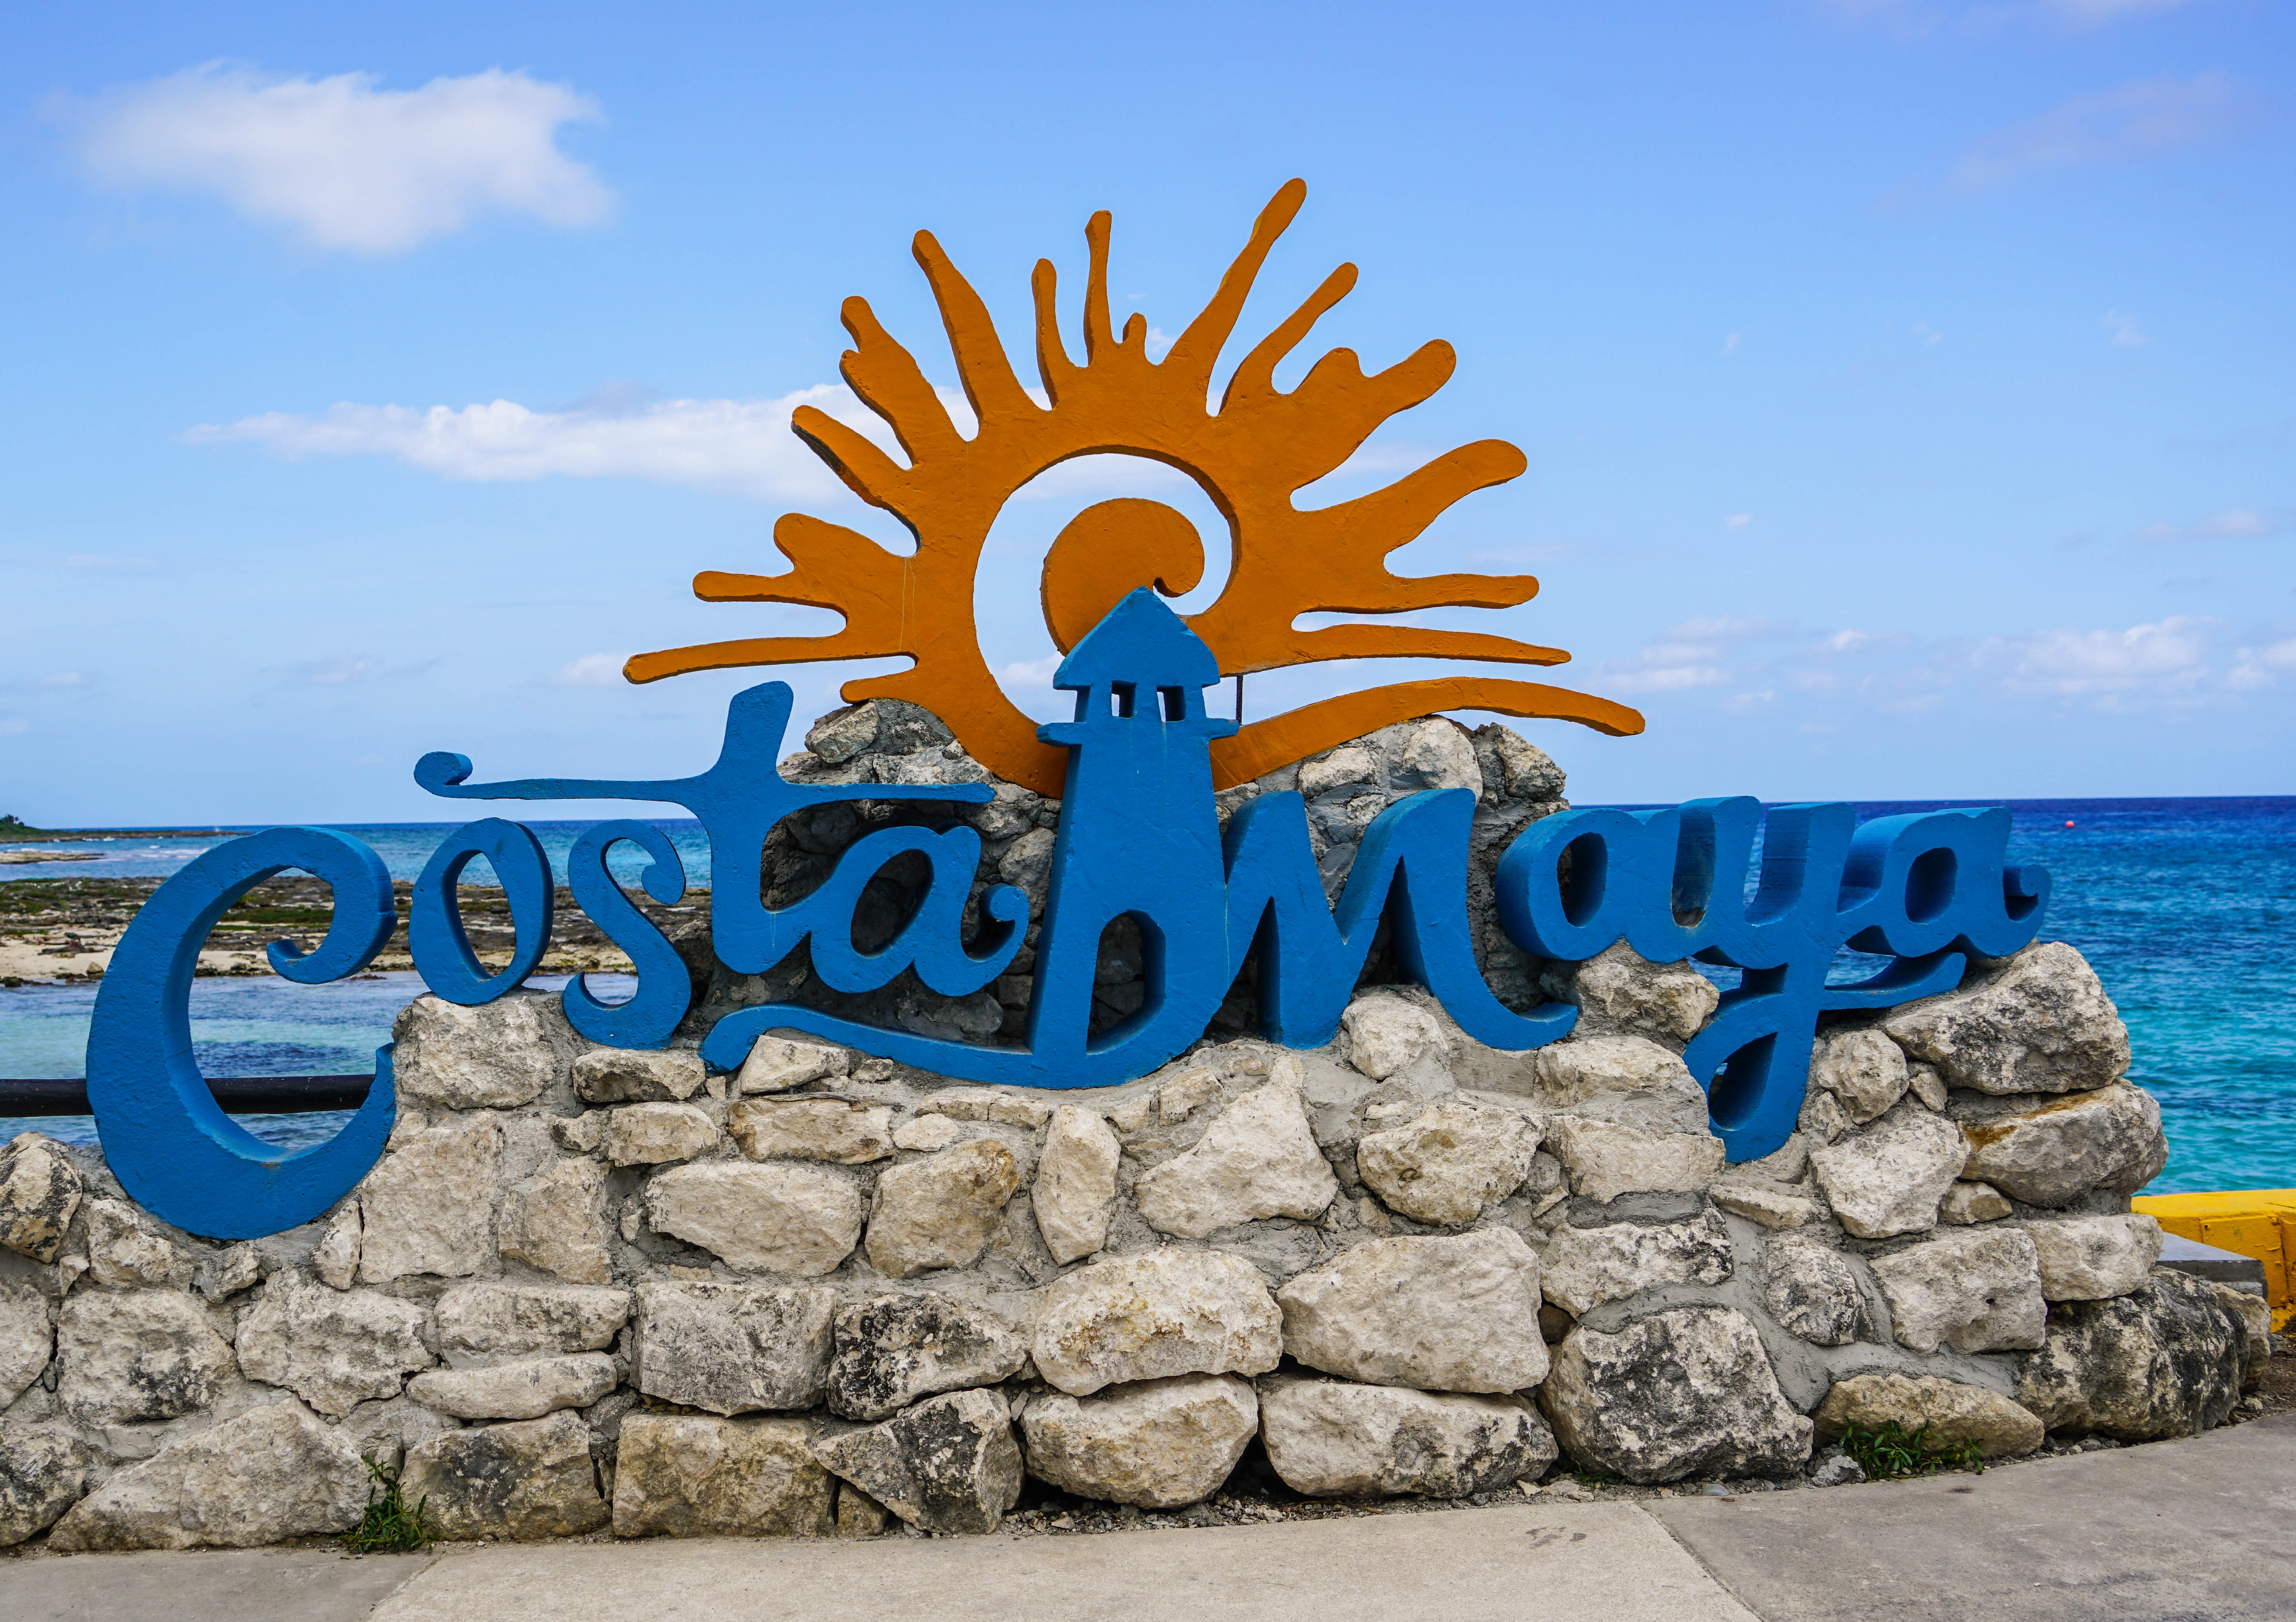
beach, sea, coast, vacation, travel, sign, tropical, tourism, resort, mexico, caribbean, destination, costa maya